AN/SPG-53

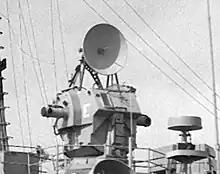
Mark 68 GFCS director with AN/SPG-53 radar antenna on top.

The AN/SPG-53 was a United States Navy Gun Fire-control radar (International Telecommunication Union classification: radiolocation land station in the radiolocation service), used in conjunction with the Mark 68 gun fire-control system.